Holmlea Primary School

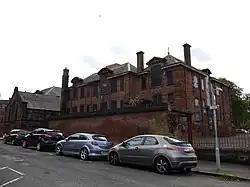
Holmlea Primary School, 2014

Holmlea Primary School is a Category B listed former school in Glasgow. It was built in 1908 and closed in 2005. The building lay empty for several years after the school's closure but has now been renovated and converted into affordable housing.